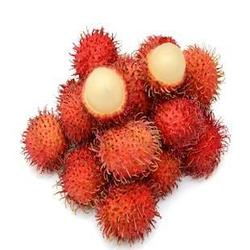
Label: Rambutan